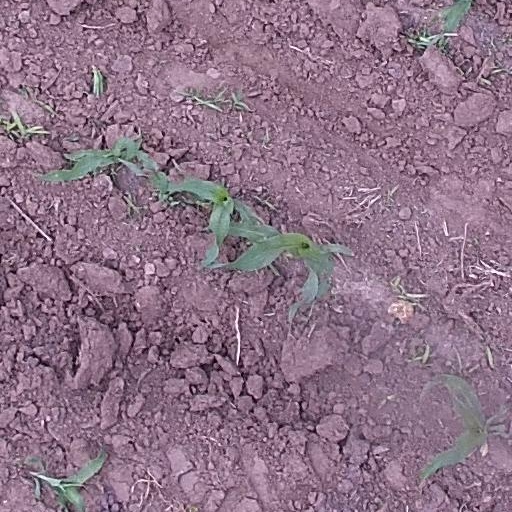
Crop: maize; corn